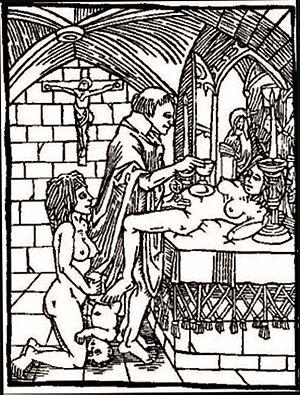
Messe noire, gravure sur bois du XVIe siècle
Les possessions d'Aix-en-Provence sont une affaire d'hystérie collective qui se déroula en Provence au début du XVIIᵉ siècle où elles furent qualifiées de séduction diabolique. Les acteurs en sont Louis Gaufridi, moine bénédictin de Saint-Victor de Marseille et curé des Accoules, ainsi que des religieuses ursulines d'Aix-en-Provence, dont les sœurs Madeleine de Demandolx de la Palud et Louise Capeau qui se déclarèrent ensorcelées par sa faute. En dépit de puissants soutiens, dont celui des archevêques d'Avignon et d'Aix-en-Provence, le prêtre fut décrété coupable, après avoir été convaincu de sorcellerie et de magie. Il fut brûlé vif sur la place de Prêcheurs, à Aix, le 30 avril 1611.